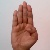
The image shows a hand gesture representing the letter 'B' in Indian Sign Language.